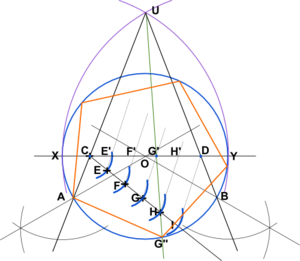
Construction d'un pentagone régulier
La construction d'un pentagone régulier à la règle et au compas est une des premières constructions non triviale réalisable grâce aux axiomes d'Euclide.